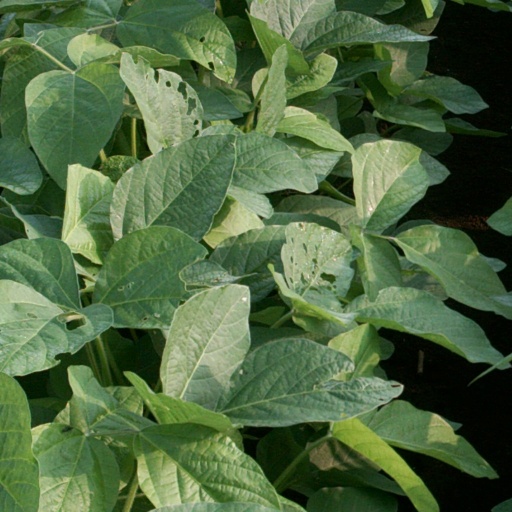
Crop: soybean